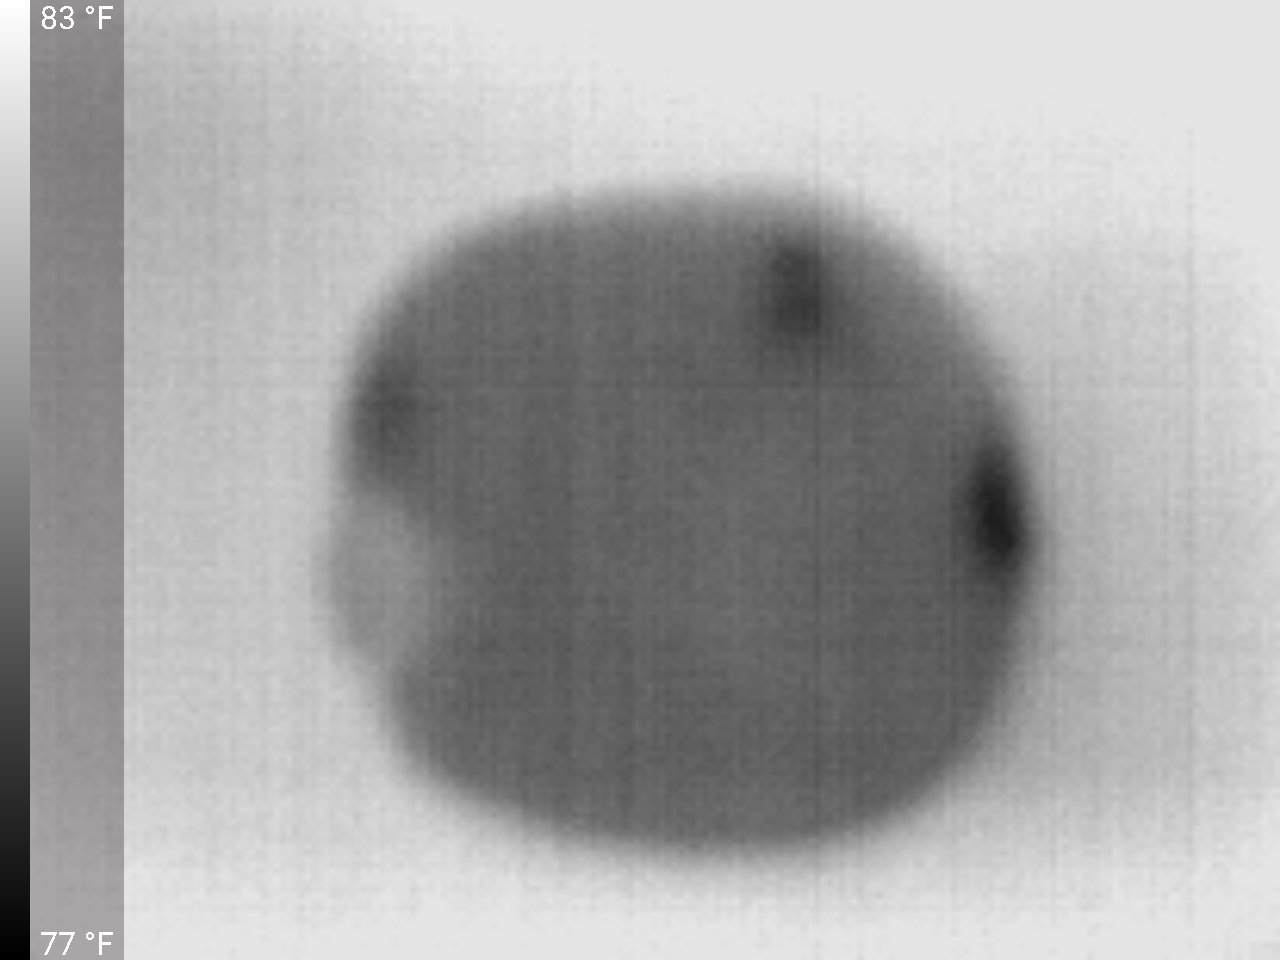
Label: Minor Defect